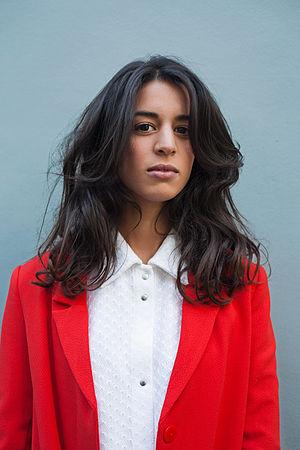
Alicia Hava en 2015
Alicia Hava, née le 28 novembre 1991 à Neuilly-sur-Seine, est une actrice française.